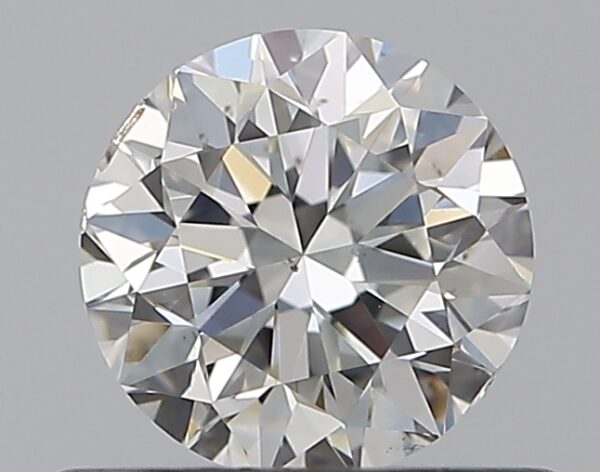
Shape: round
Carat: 0.5
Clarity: SI2
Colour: H
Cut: VG
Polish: EX
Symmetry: VG
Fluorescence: N
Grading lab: GIA
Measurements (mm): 4.94 x 4.99 x 3.22